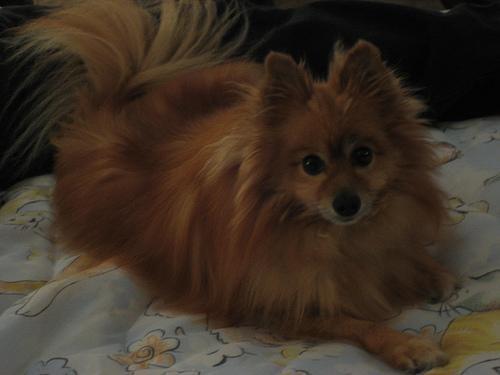
Pomeranian